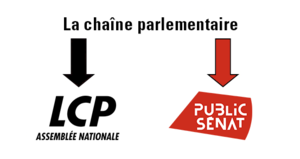
La chaîne parlementaire
Public Sénat, fondée le 21 mars 2000, est une chaîne de télévision politique et parlementaire dont l'actionnaire est le Sénat français. Elle émet 24 heures sur 24 sur Internet et les box ainsi qu'en alternance avec LCP Assemblée nationale, sur le canal nᵒ 13 de la TNT.
LCP, officiellement LCP – Assemblée nationale ou LCP-AN, est la chaîne de télévision de l'Assemblée nationale française. Fondée le 20 mars 2000, LCP - AN émet ses programmes 24 heures sur 24 par satellite, le câble, sur Internet et sur les réseaux IPTV ou DSL mais émet en alternance avec Public Sénat, la chaîne de télévision du Sénat, sur la TNT, avec qui elle forme La Chaîne parlementaire. Son audience reste relativement confidentielle avec moins de 0,4 % de part de marché.
La Chaîne parlementaire est un canal de télévision partagé entre deux chaînes publiques nationales françaises. Il a été créé conjointement en décembre 1999 par l'Assemblée nationale et le Sénat afin de rendre compte de l'activité de ces deux institutions. Il est constitué de deux chaînes distinctes : LCP Assemblée nationale et Public Sénat, qui se partagent le temps d'antenne.